National Mall

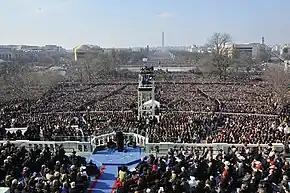
The first inauguration of Barack Obama on January 20, 2009, facing west from the Capitol

The United States entered World War I in April 1917. By 1918, a row of tempos designated from north to south as Buildings A, B, and C had stretched across the Mall along the east side of the former railroad route on 6th Street. The smokestacks of the buildings' centrally located power plant were set apart to preserve the view of the Washington Monument from the Capitol building. Soon afterwards, the government constructed Buildings D, E and F to the east and west of the row.